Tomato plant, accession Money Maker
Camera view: horizontal (90 deg, fisheye); turntable rotation: 210 degrees
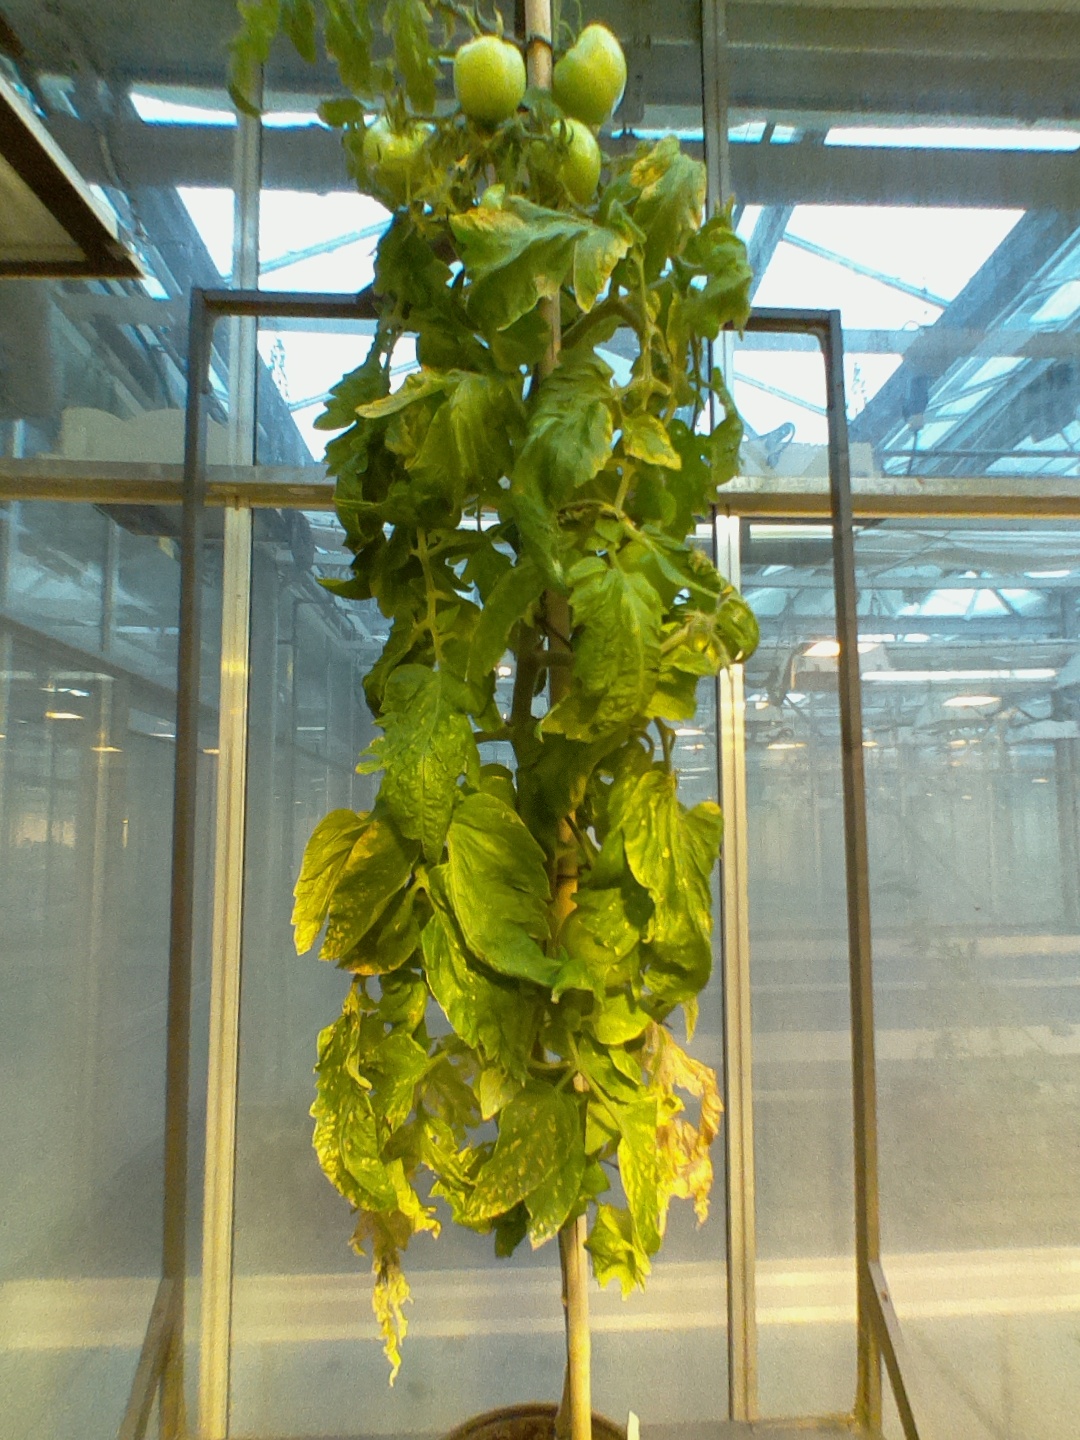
BBCH growth stage 79: 90% -100% of final fruit size